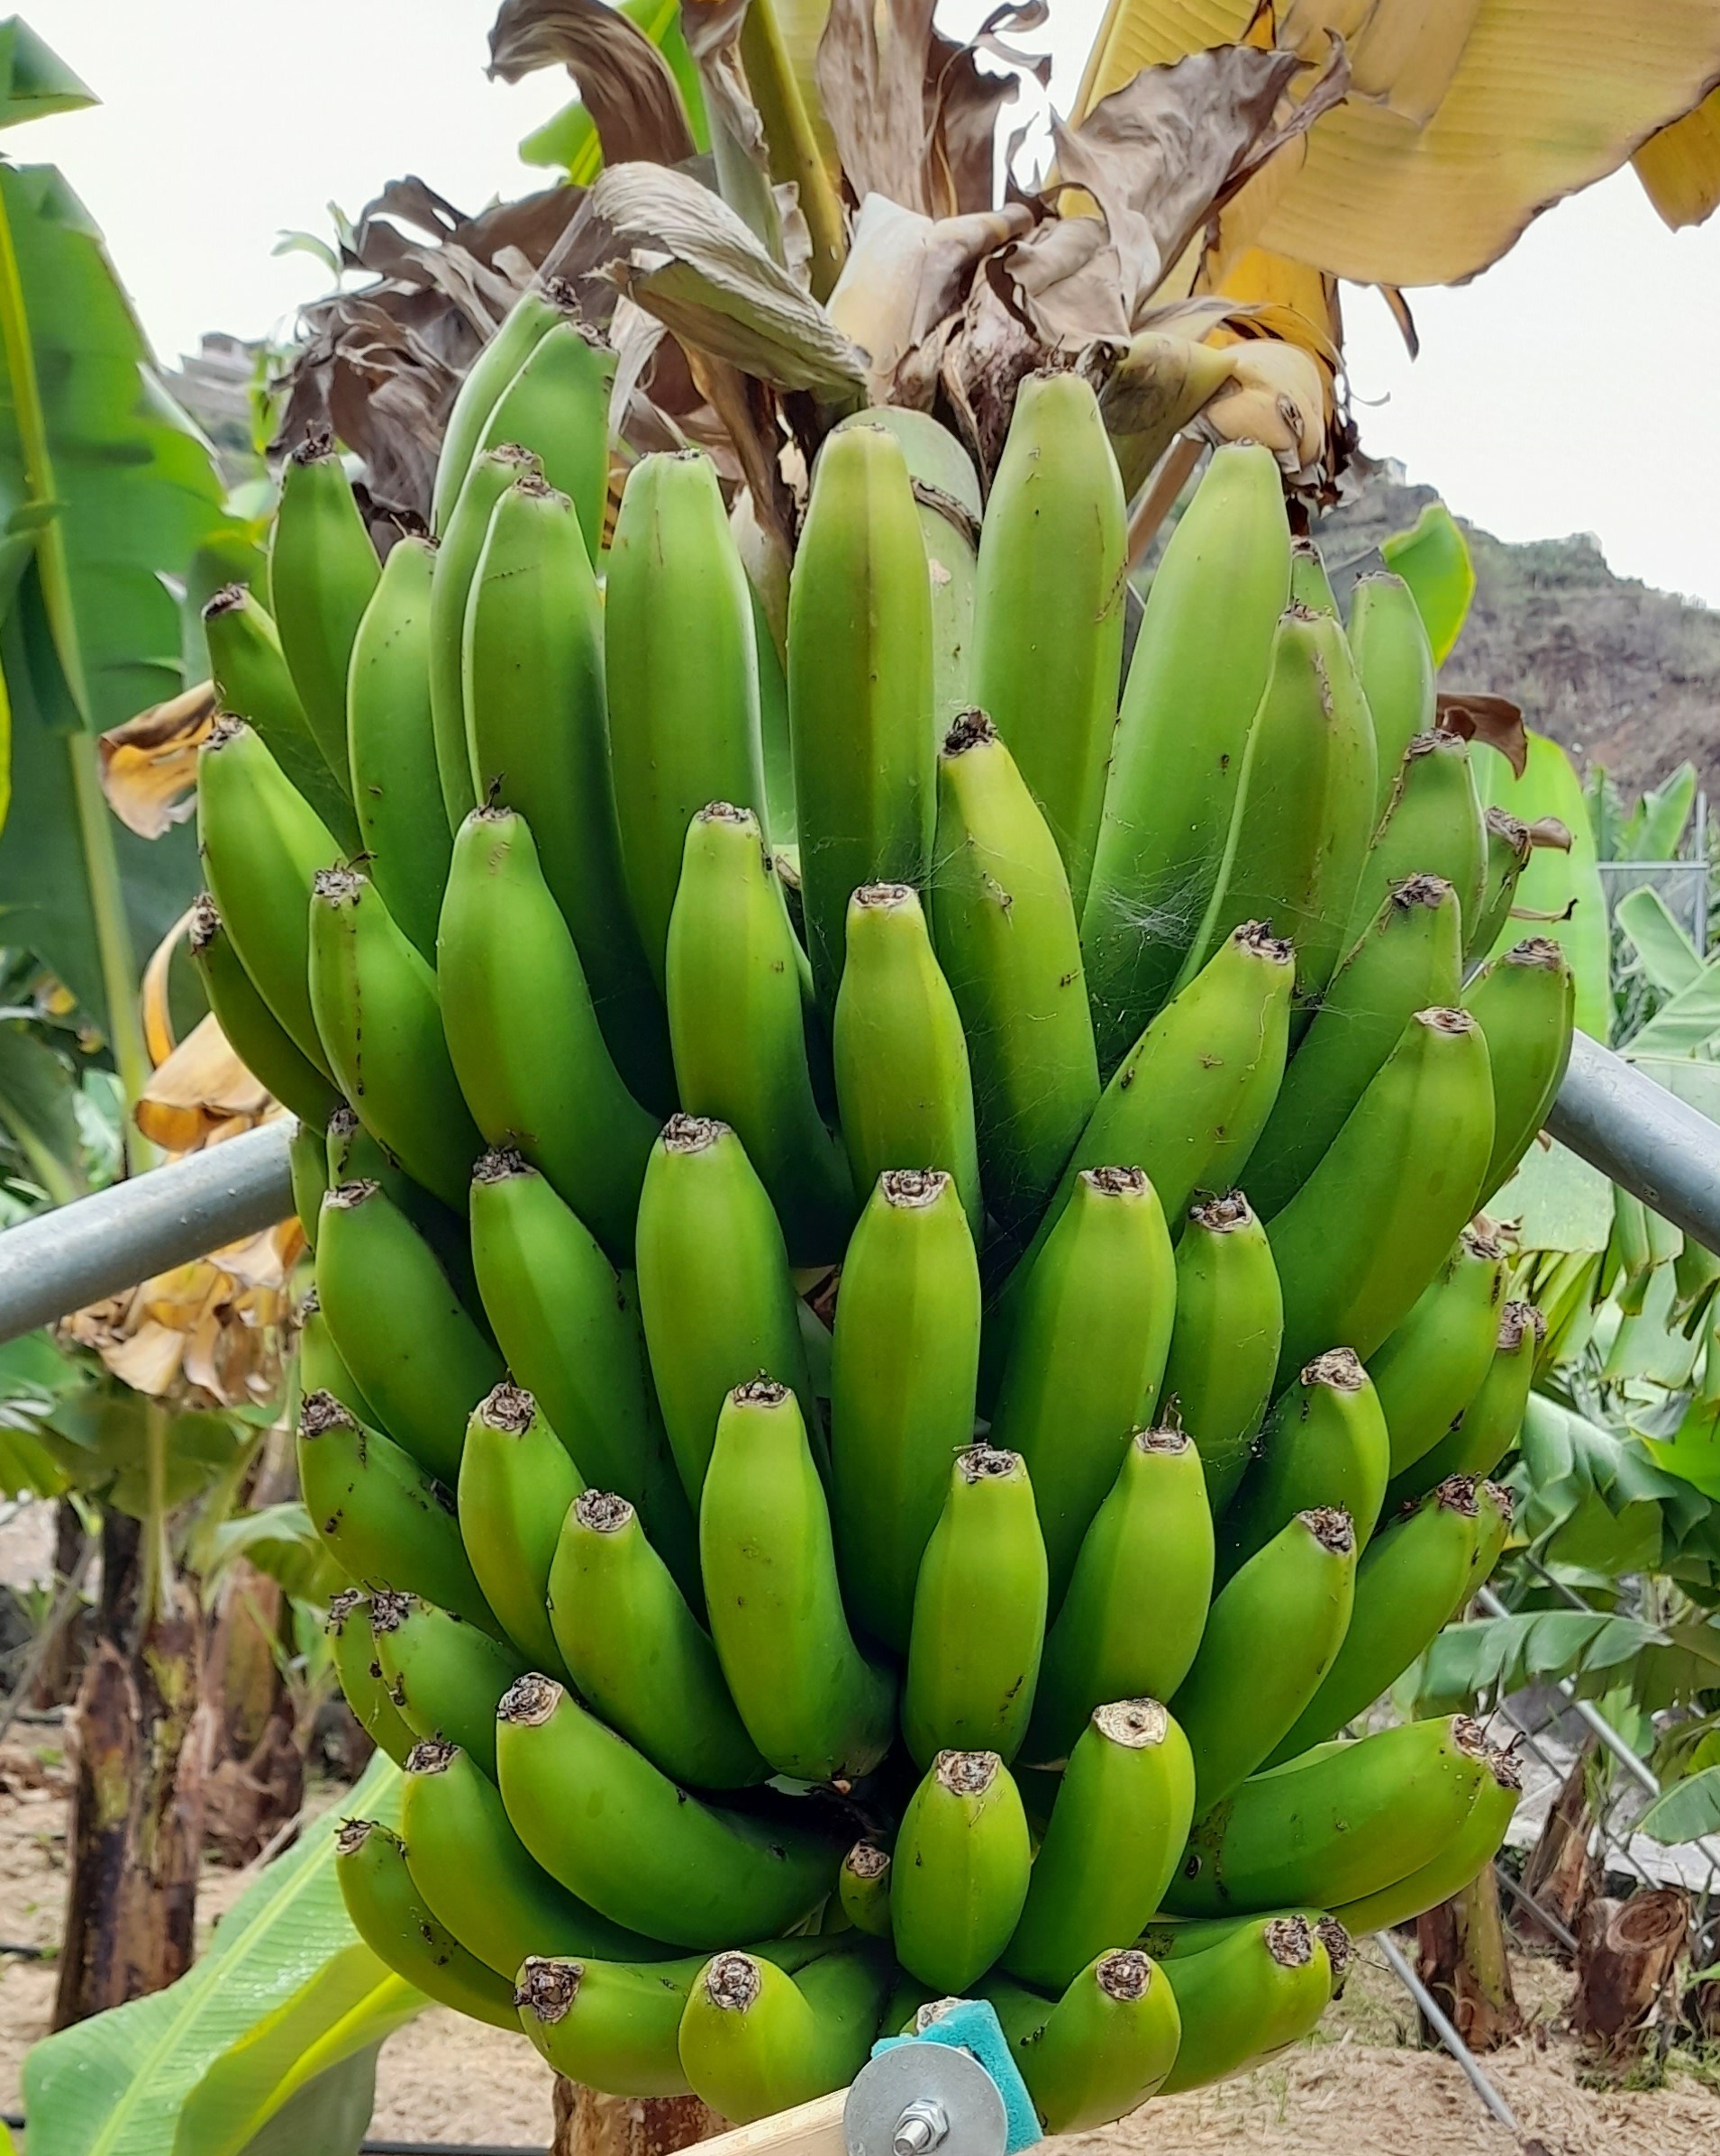
Label: Cut